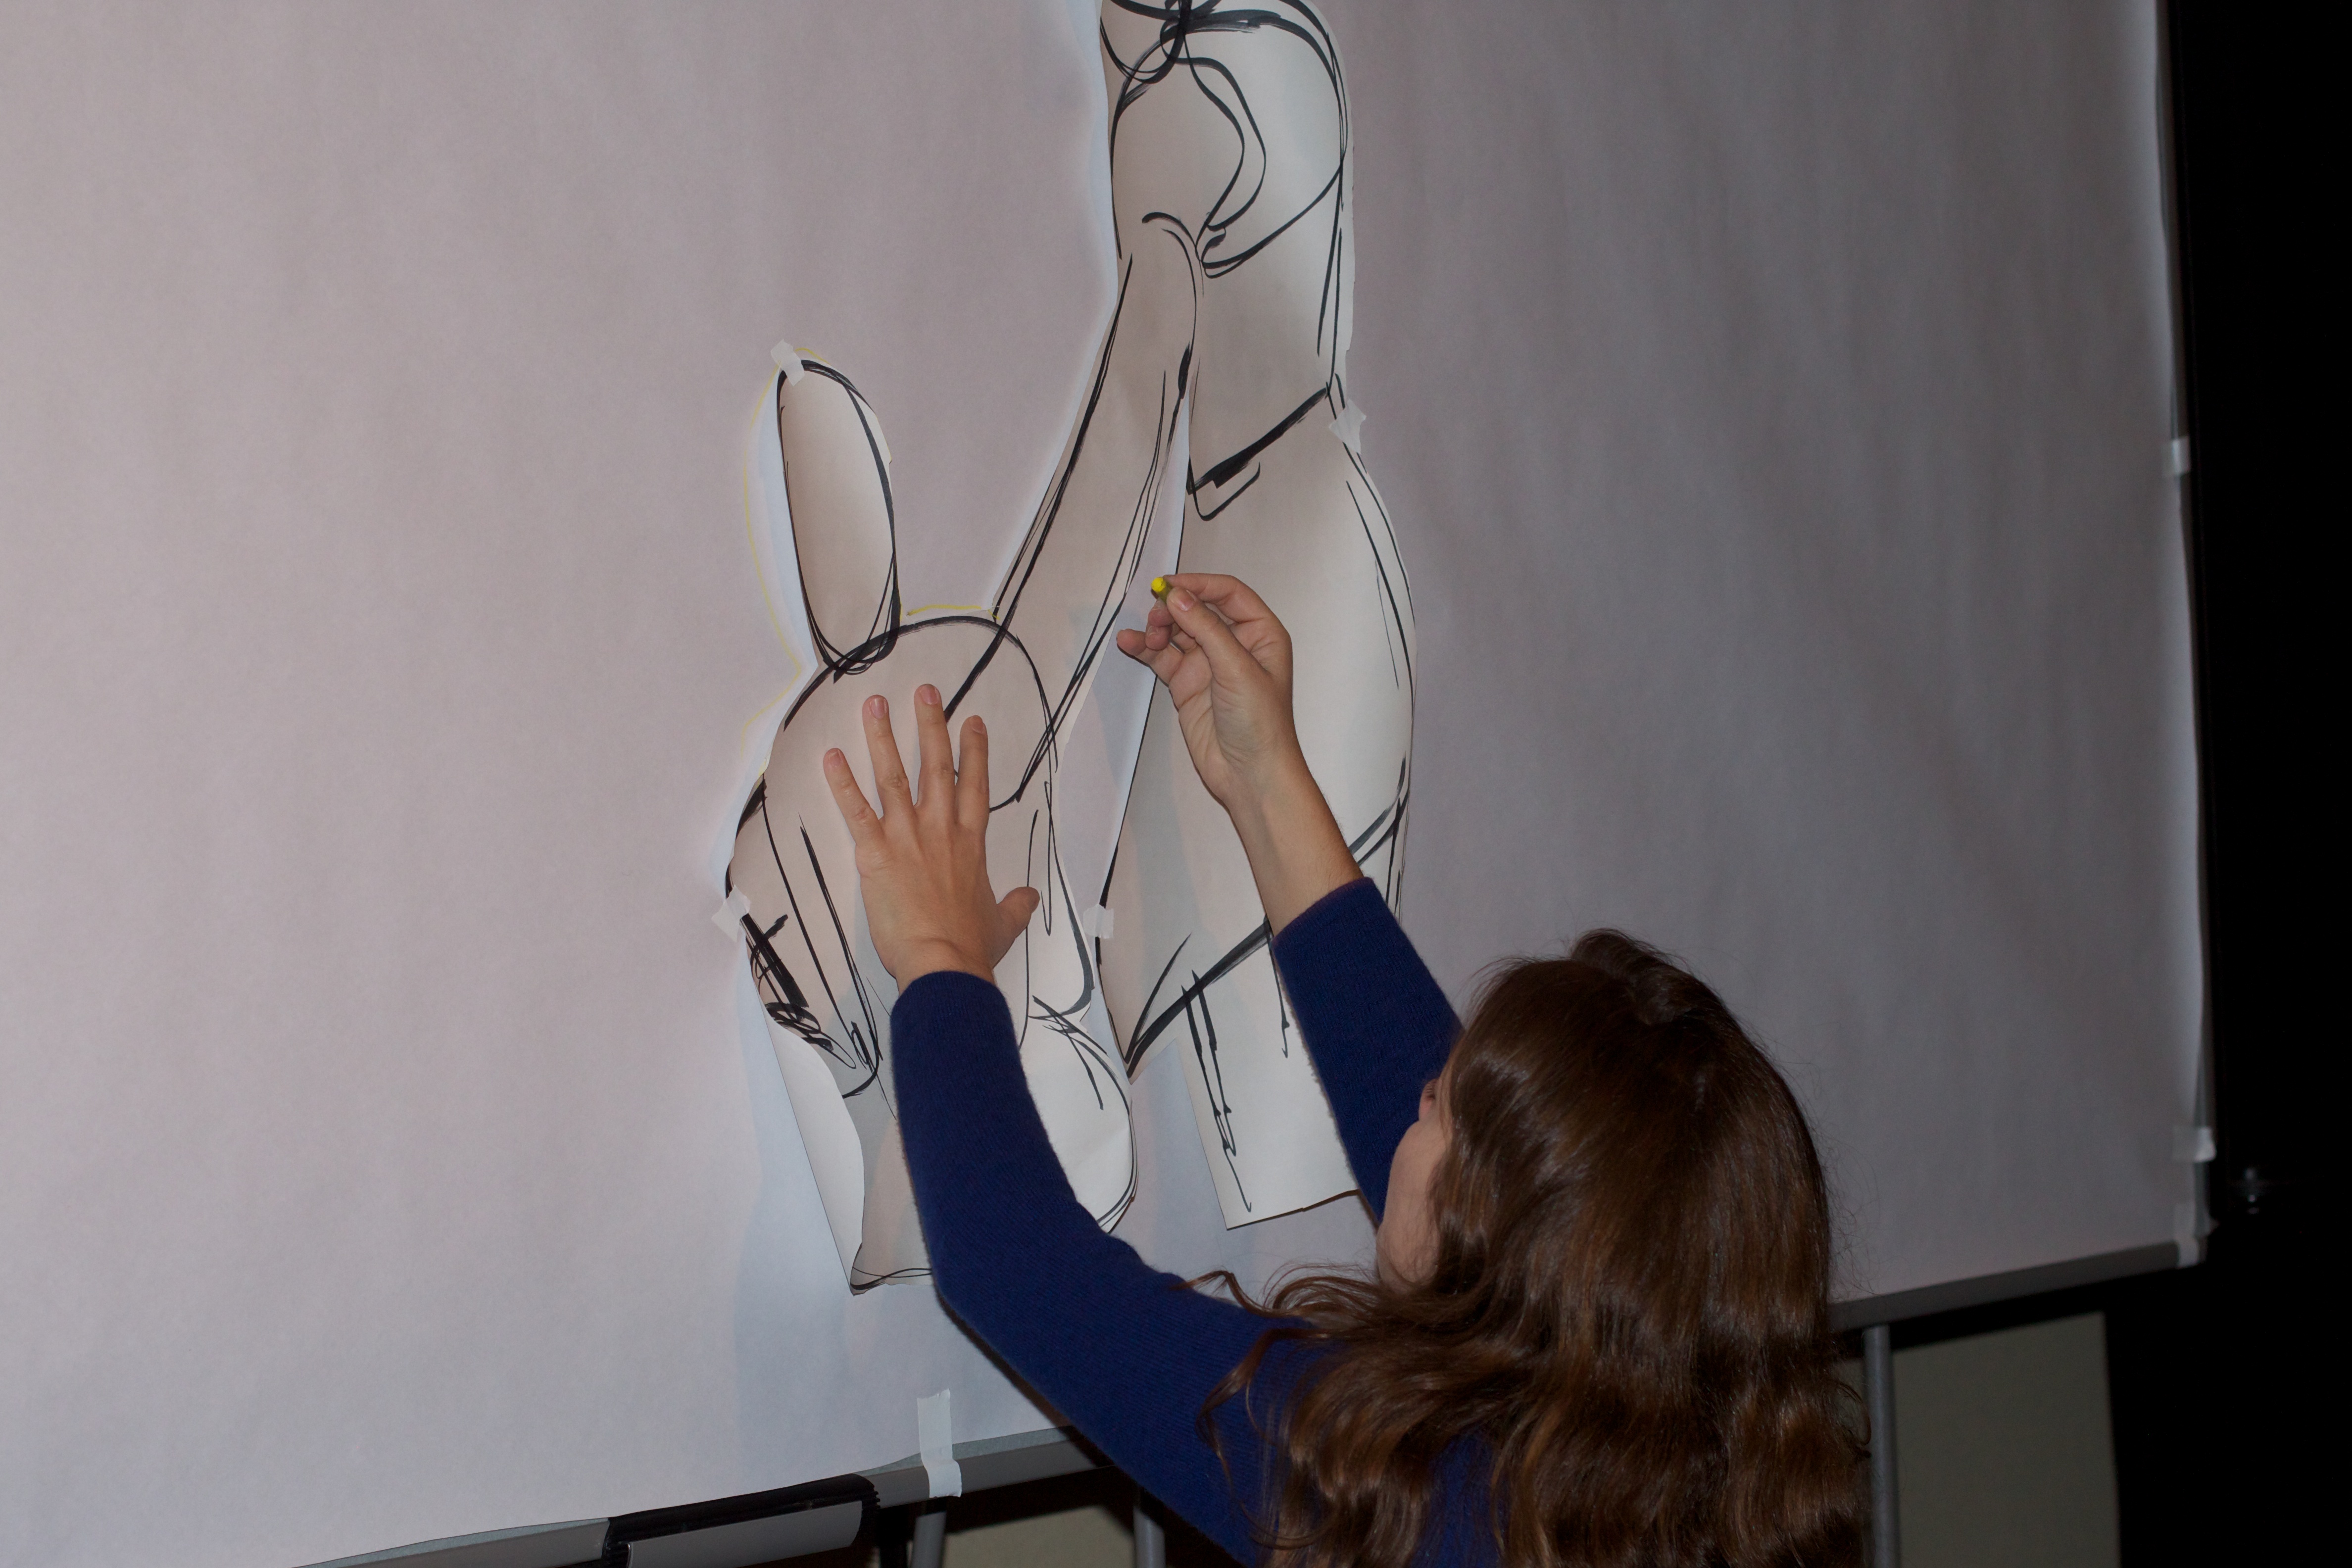
spring, art, mcn2010